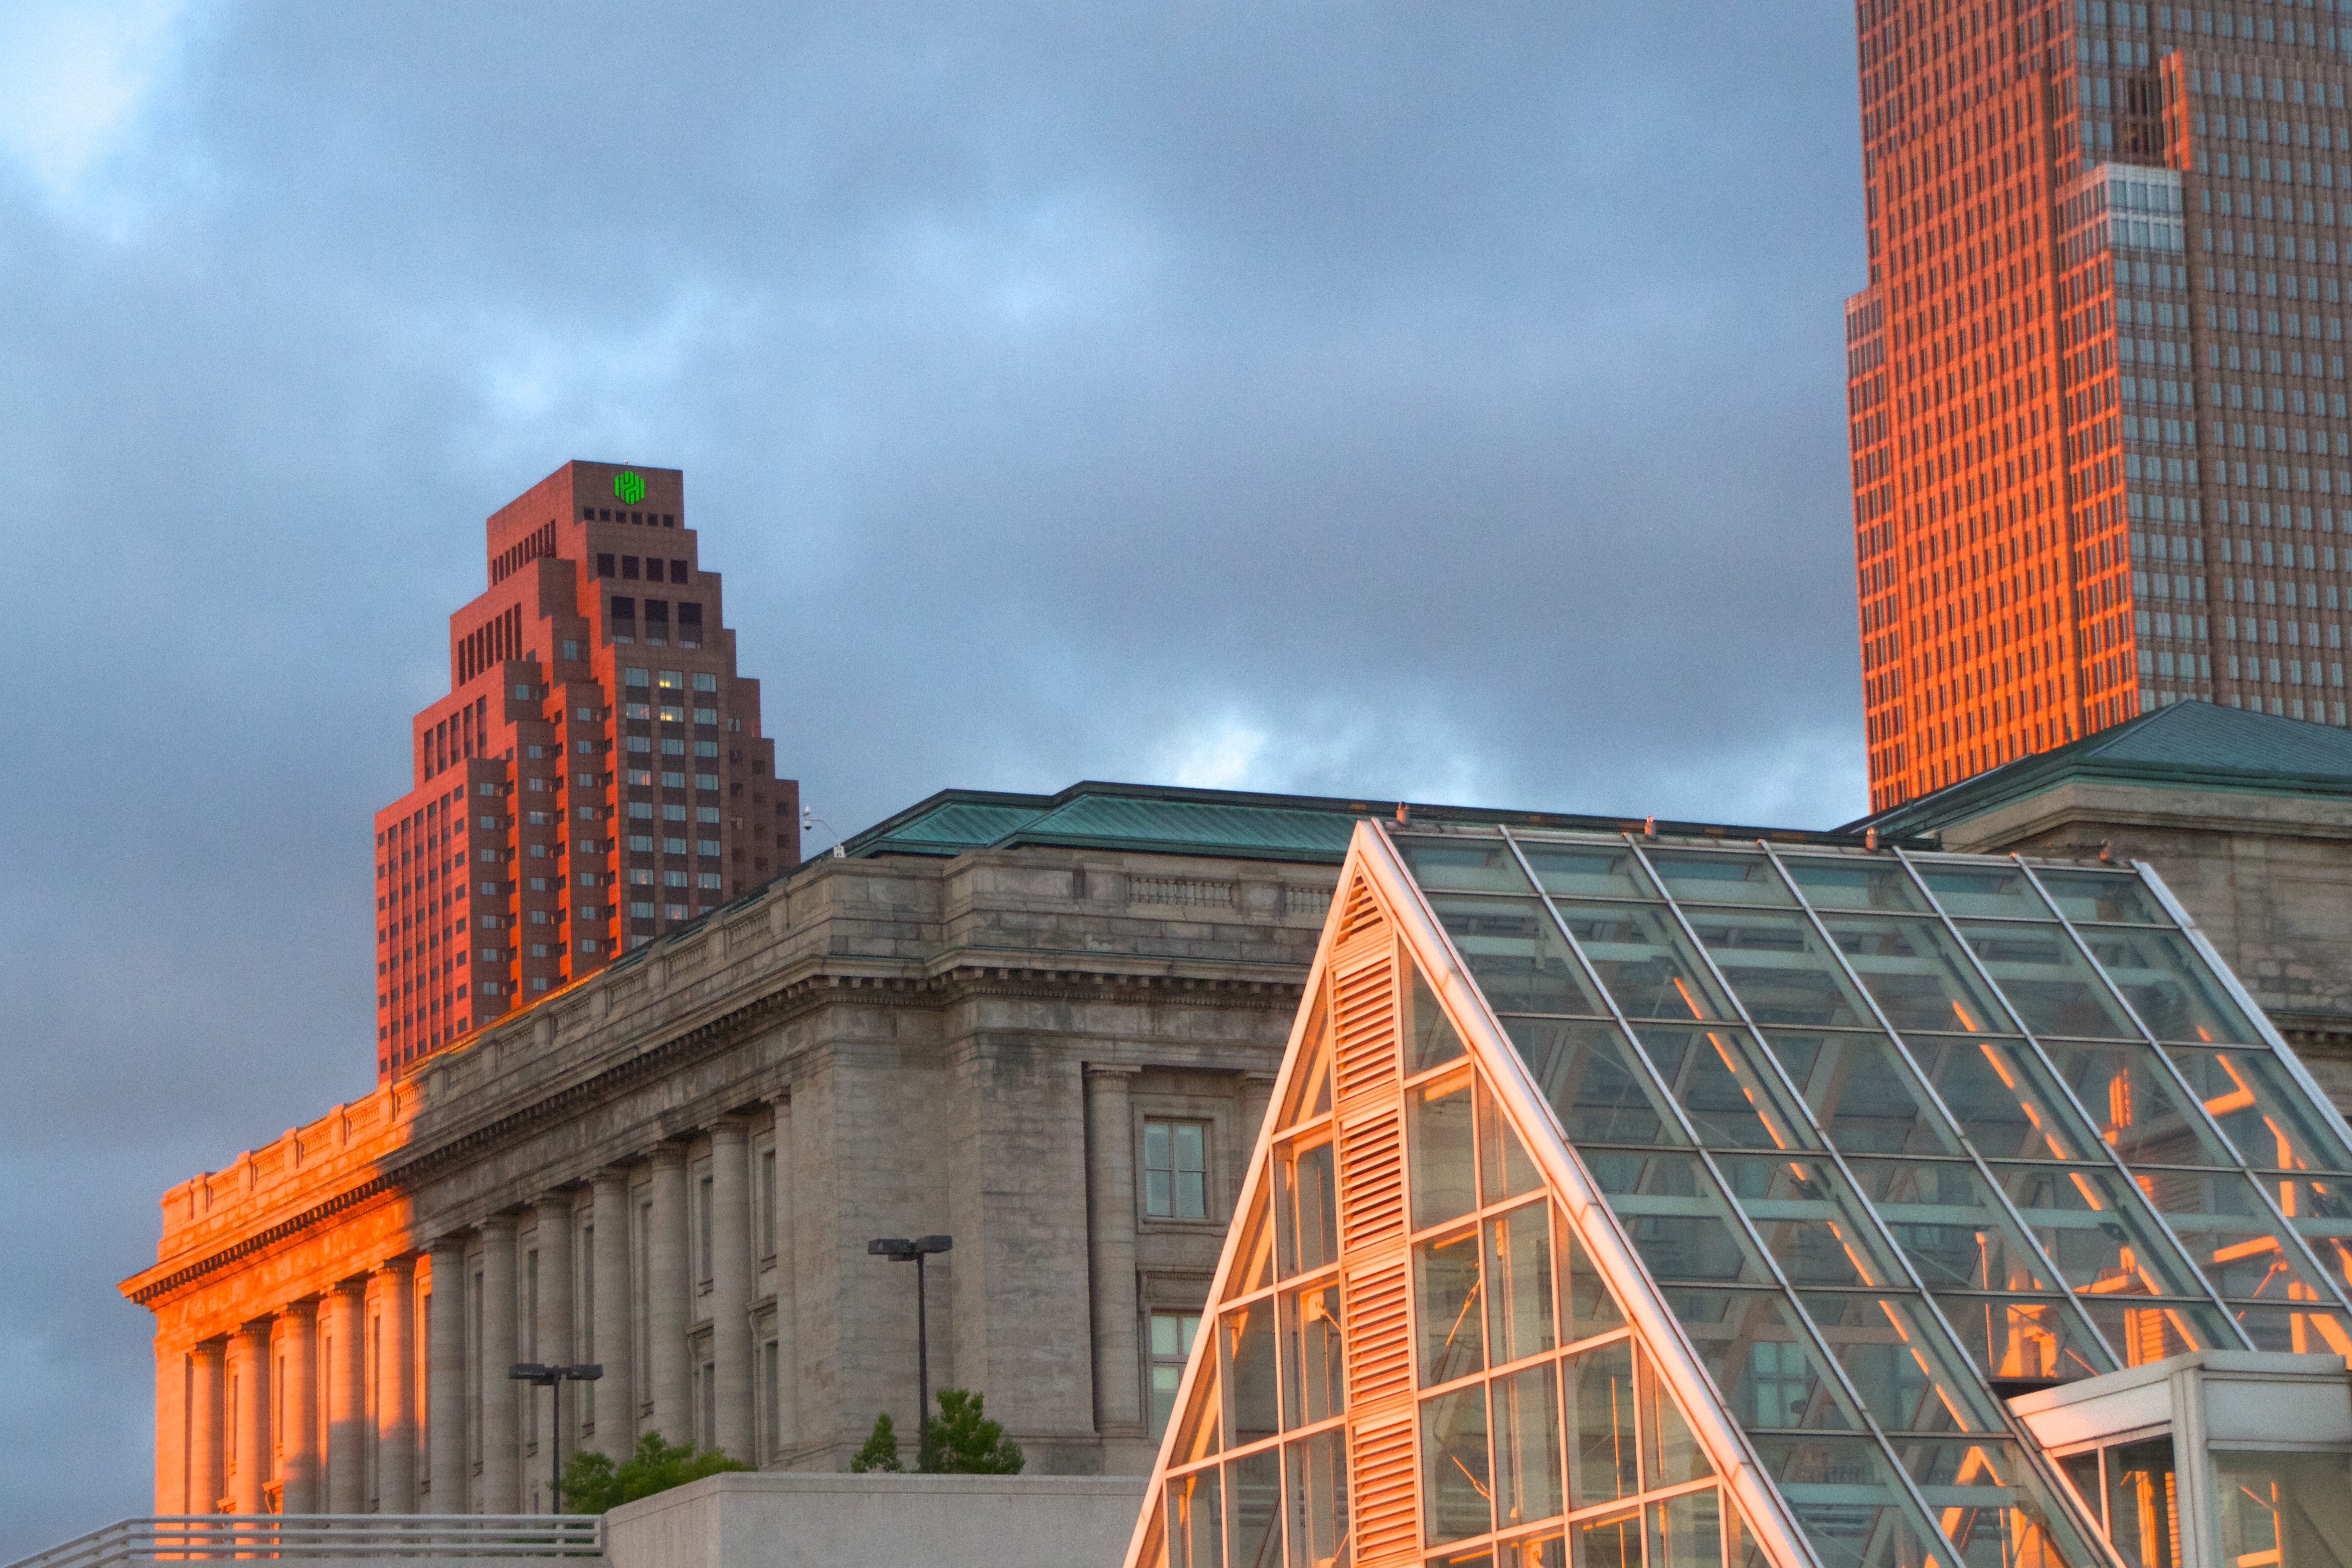
architecture, house, roof, building, city, skyscraper, downtown, tower, landmark, facade, tower block, raildog, urban area